Westernization

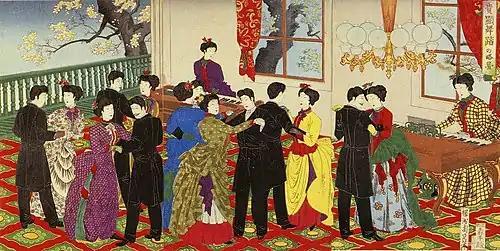
An example of 19th-century Westernization of Japanese society: ballroom dancing at the Rokumeikan, Tokyo, 1888

General reactions to Westernization can include fundamentalism, protectionism, or embrace to varying degrees. Countries such as Korea and China attempted to adopt a system of isolationism but have ultimately juxtaposed parts of Western culture into their own, often adding original and unique social influences, as exemplified by the introduction of over 1,300 locations of the traditionally Western fast-food chain McDonald's into China. Specific to Taiwan, the industry of bridal photography (see Photography in Taiwan) has been significantly influenced by the Western idea of "love". As examined by author Bonnie Adrian, Taiwanese bridal photos of today provide a striking contrast to past accepted norms, contemporary couples often displaying great physical affection and, at times, placed in typically Western settings to augment the modernity, in comparison to the historically prominent relationship, often stoic and distant, exhibited between bride and groom. Though Western concepts may have initially played a role in creating this cultural shift in Taiwan, the market and desire for bridal photography has not continued without adjustments and social modifications to this Western notion.